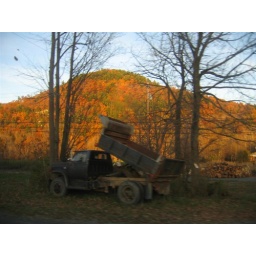
An old dirty dumptruck along a country road in Rensselaer county, with fall colors on the mountain in the background.